Colegio de Santa Ana

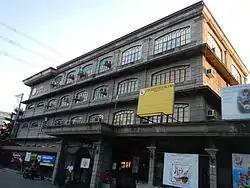
Colegio de Santa Ana

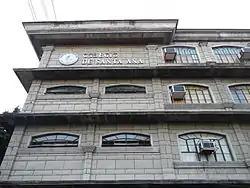
College facade

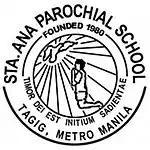
Logo of then Santa Ana Parochial School

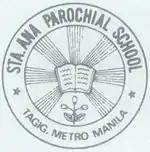
Logo of Santa Ana Parochial School during Msgr. Suñga's term

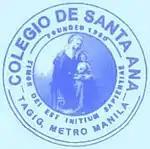
Logo of Colegio de Santa Ana

A new 5-storey building is being constructed for the Senior High School department and a new home for the Clinic, Guidance Office and Library. The new building is expected to be finished in time for the opening of SY 2020–2021.